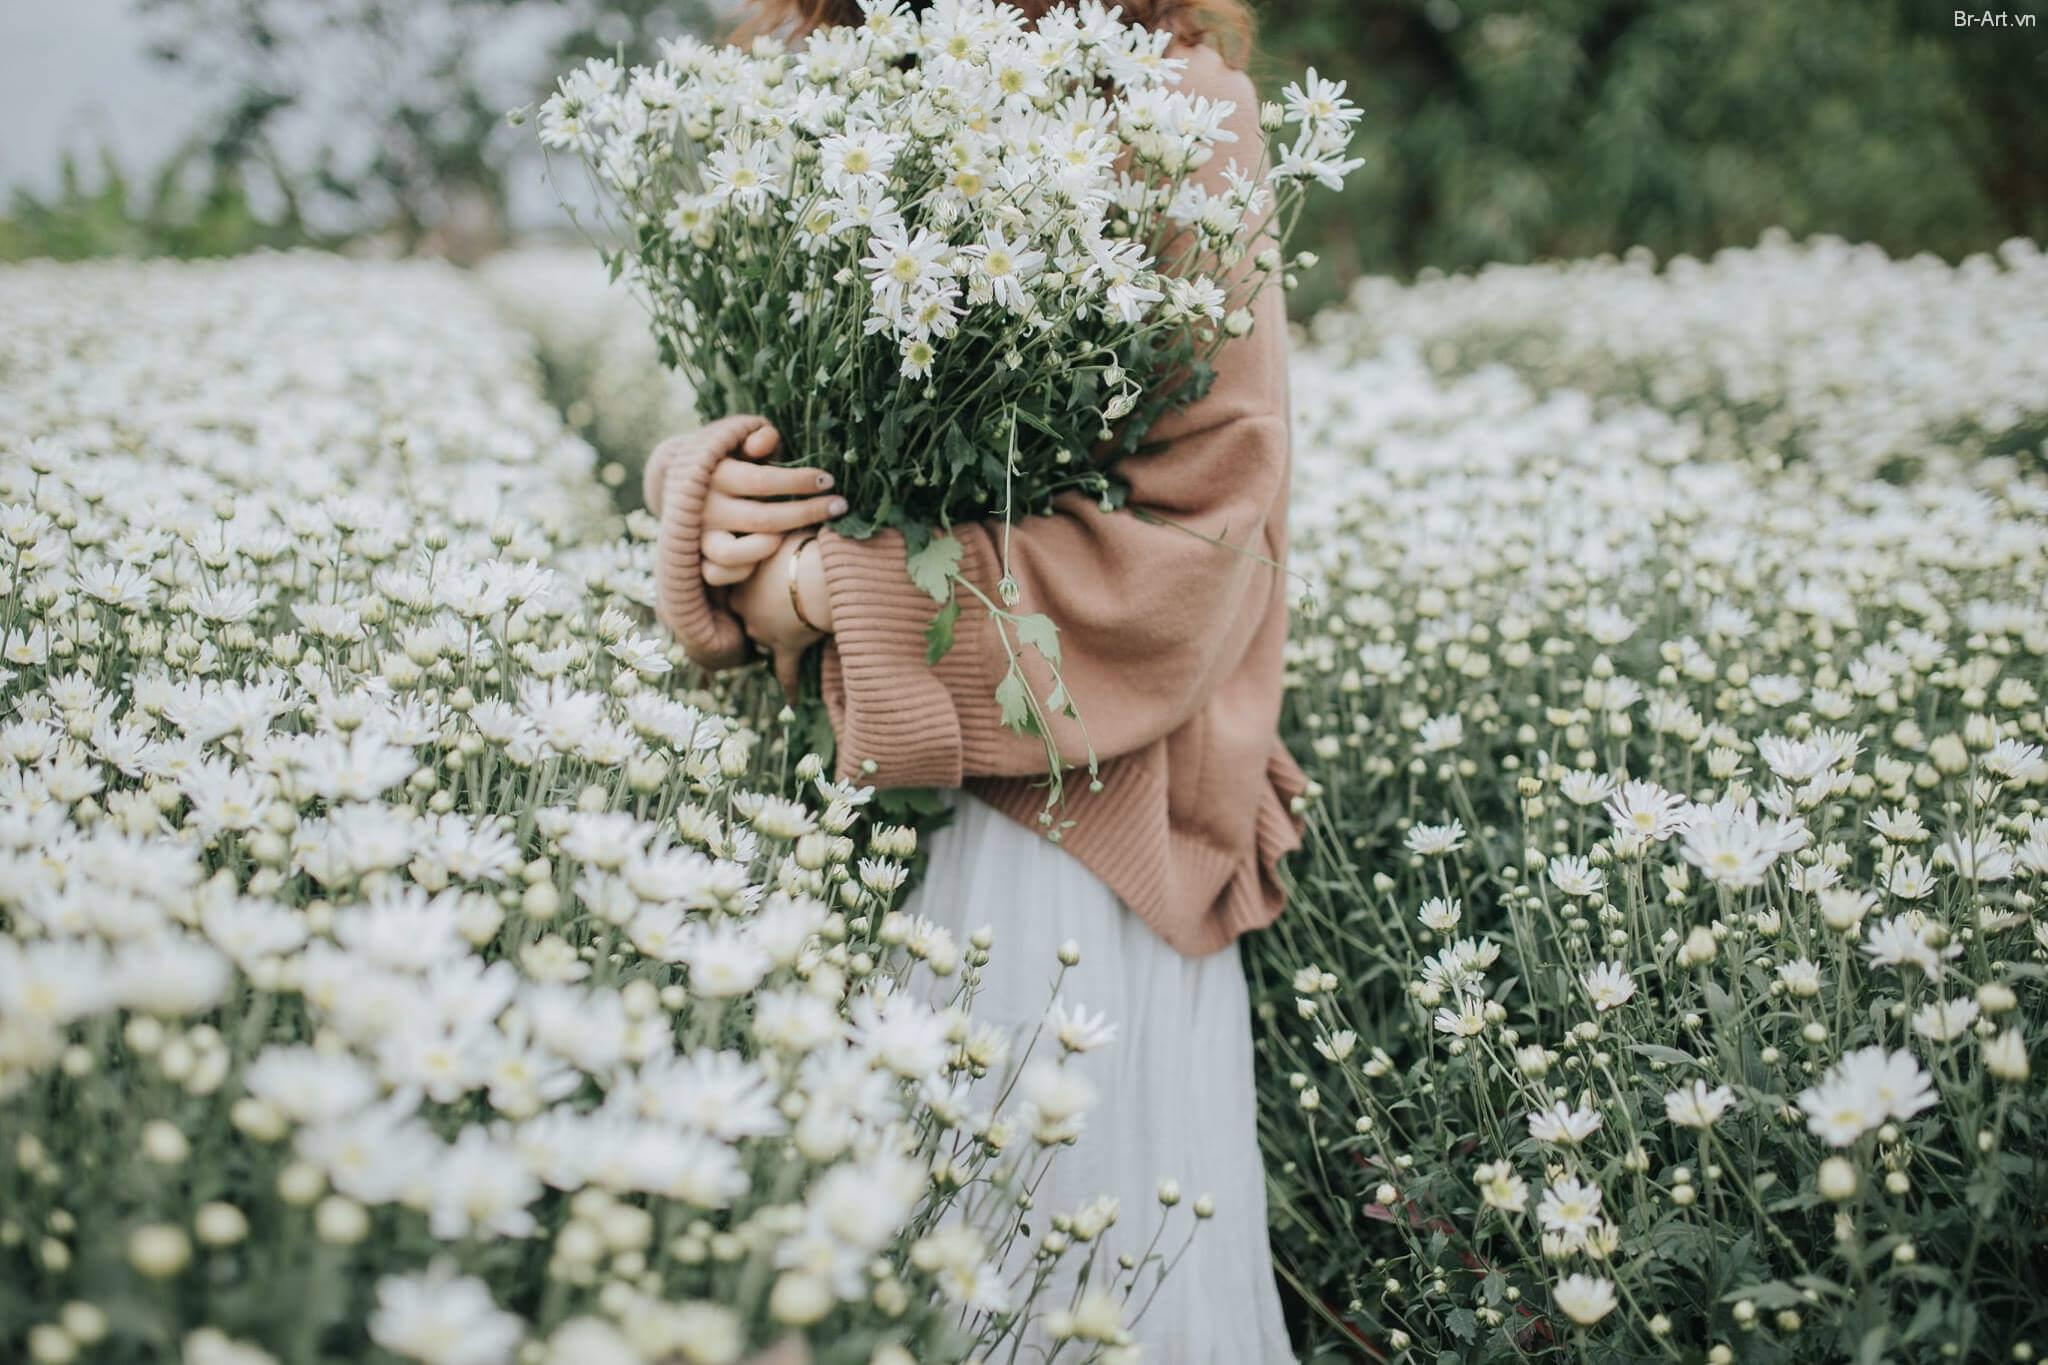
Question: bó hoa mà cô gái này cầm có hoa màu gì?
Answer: bó hoa cô ấy cầm có hoa màu trắng